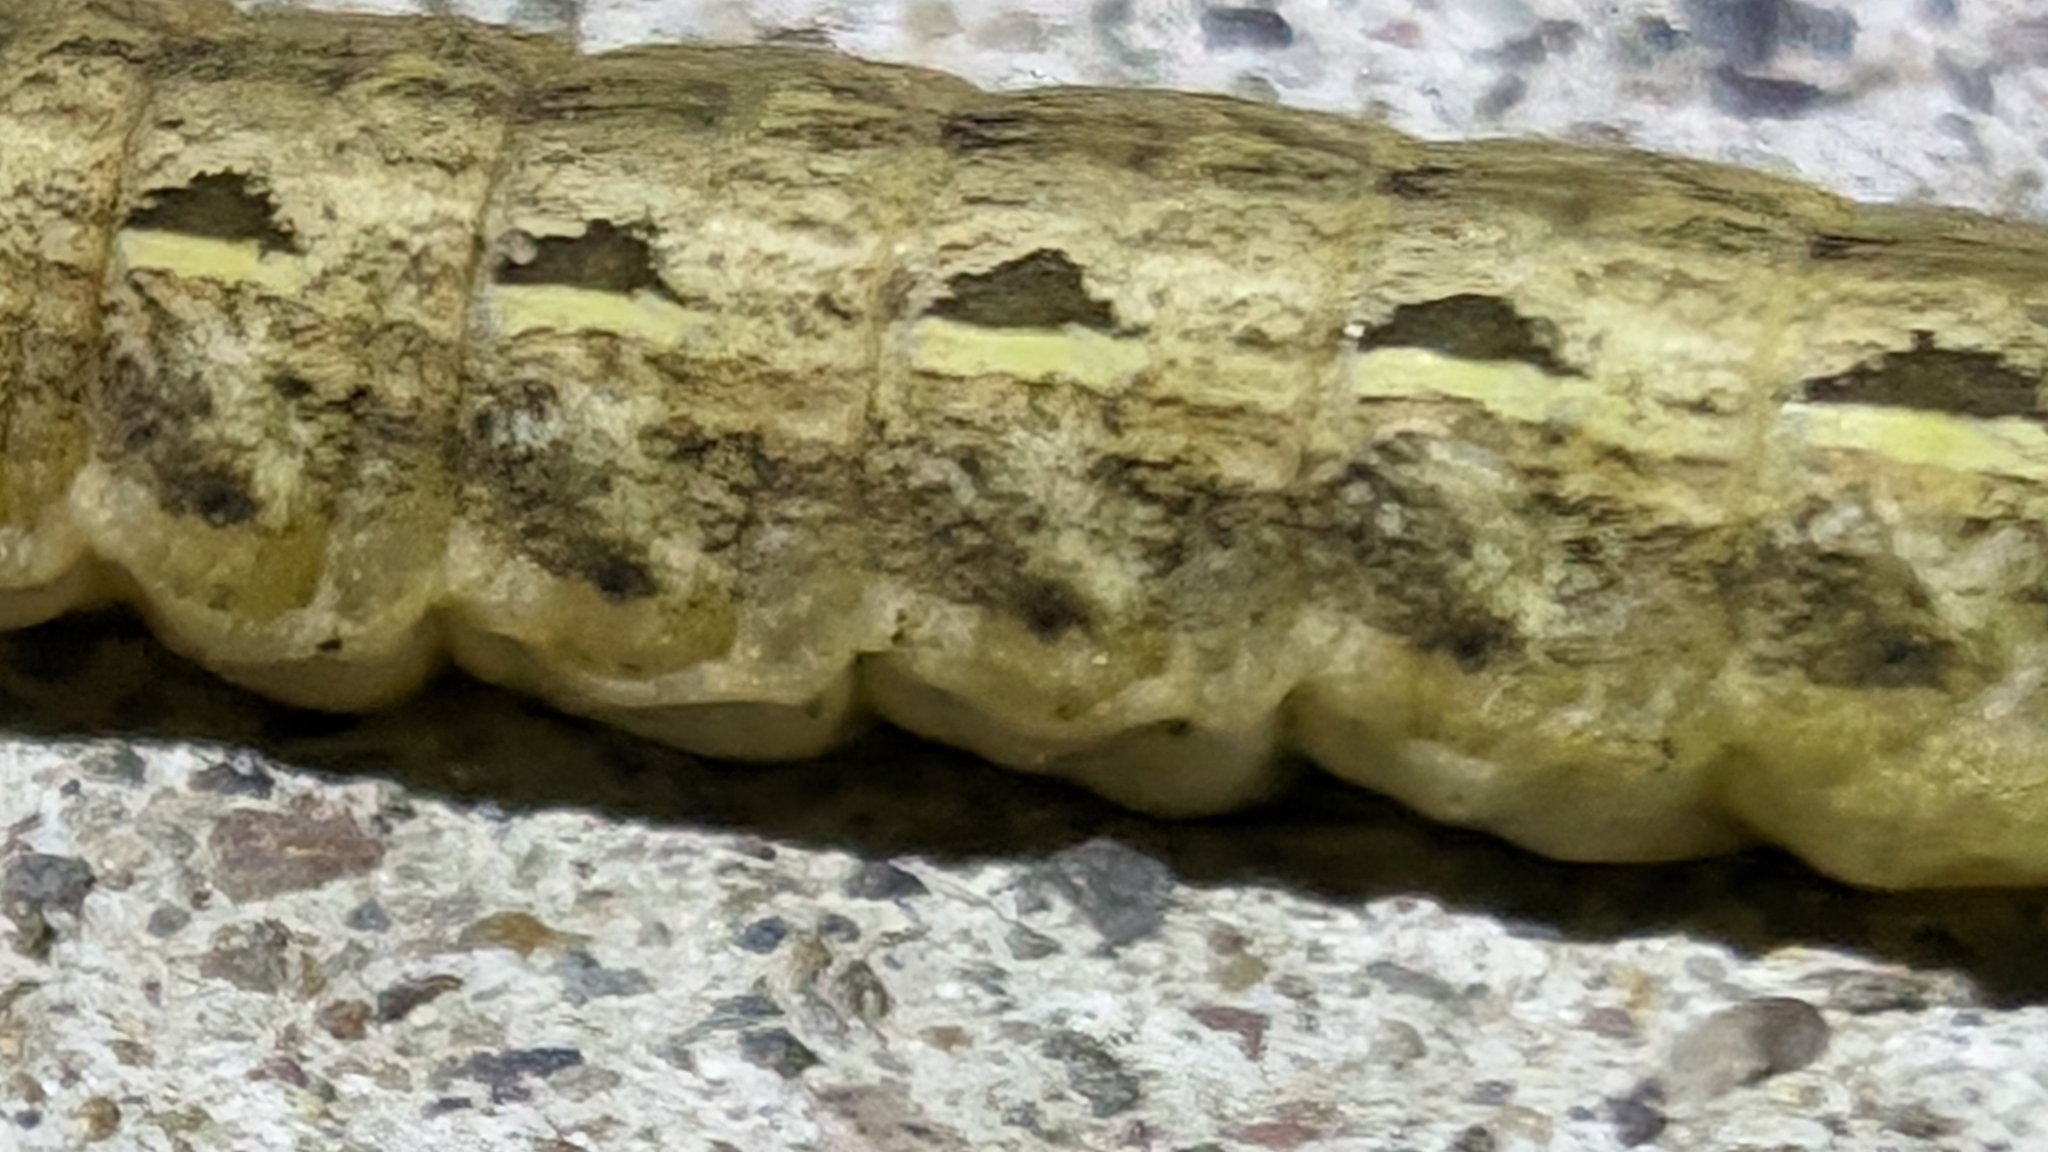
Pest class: cutworms